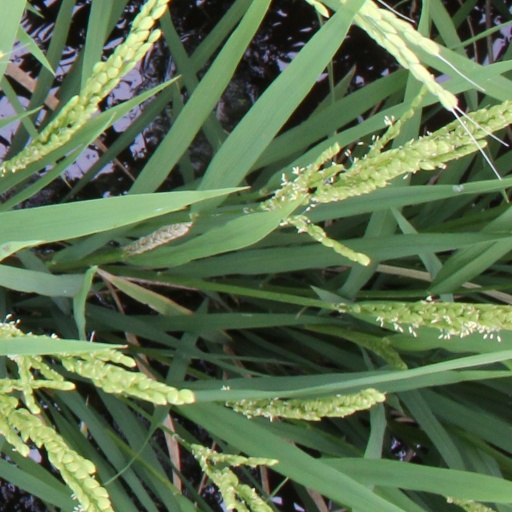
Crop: rice